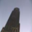
Label: skyscraper